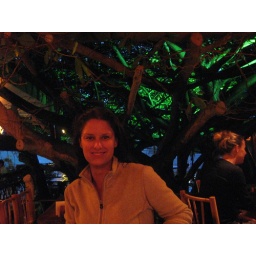
tree house in monteverde